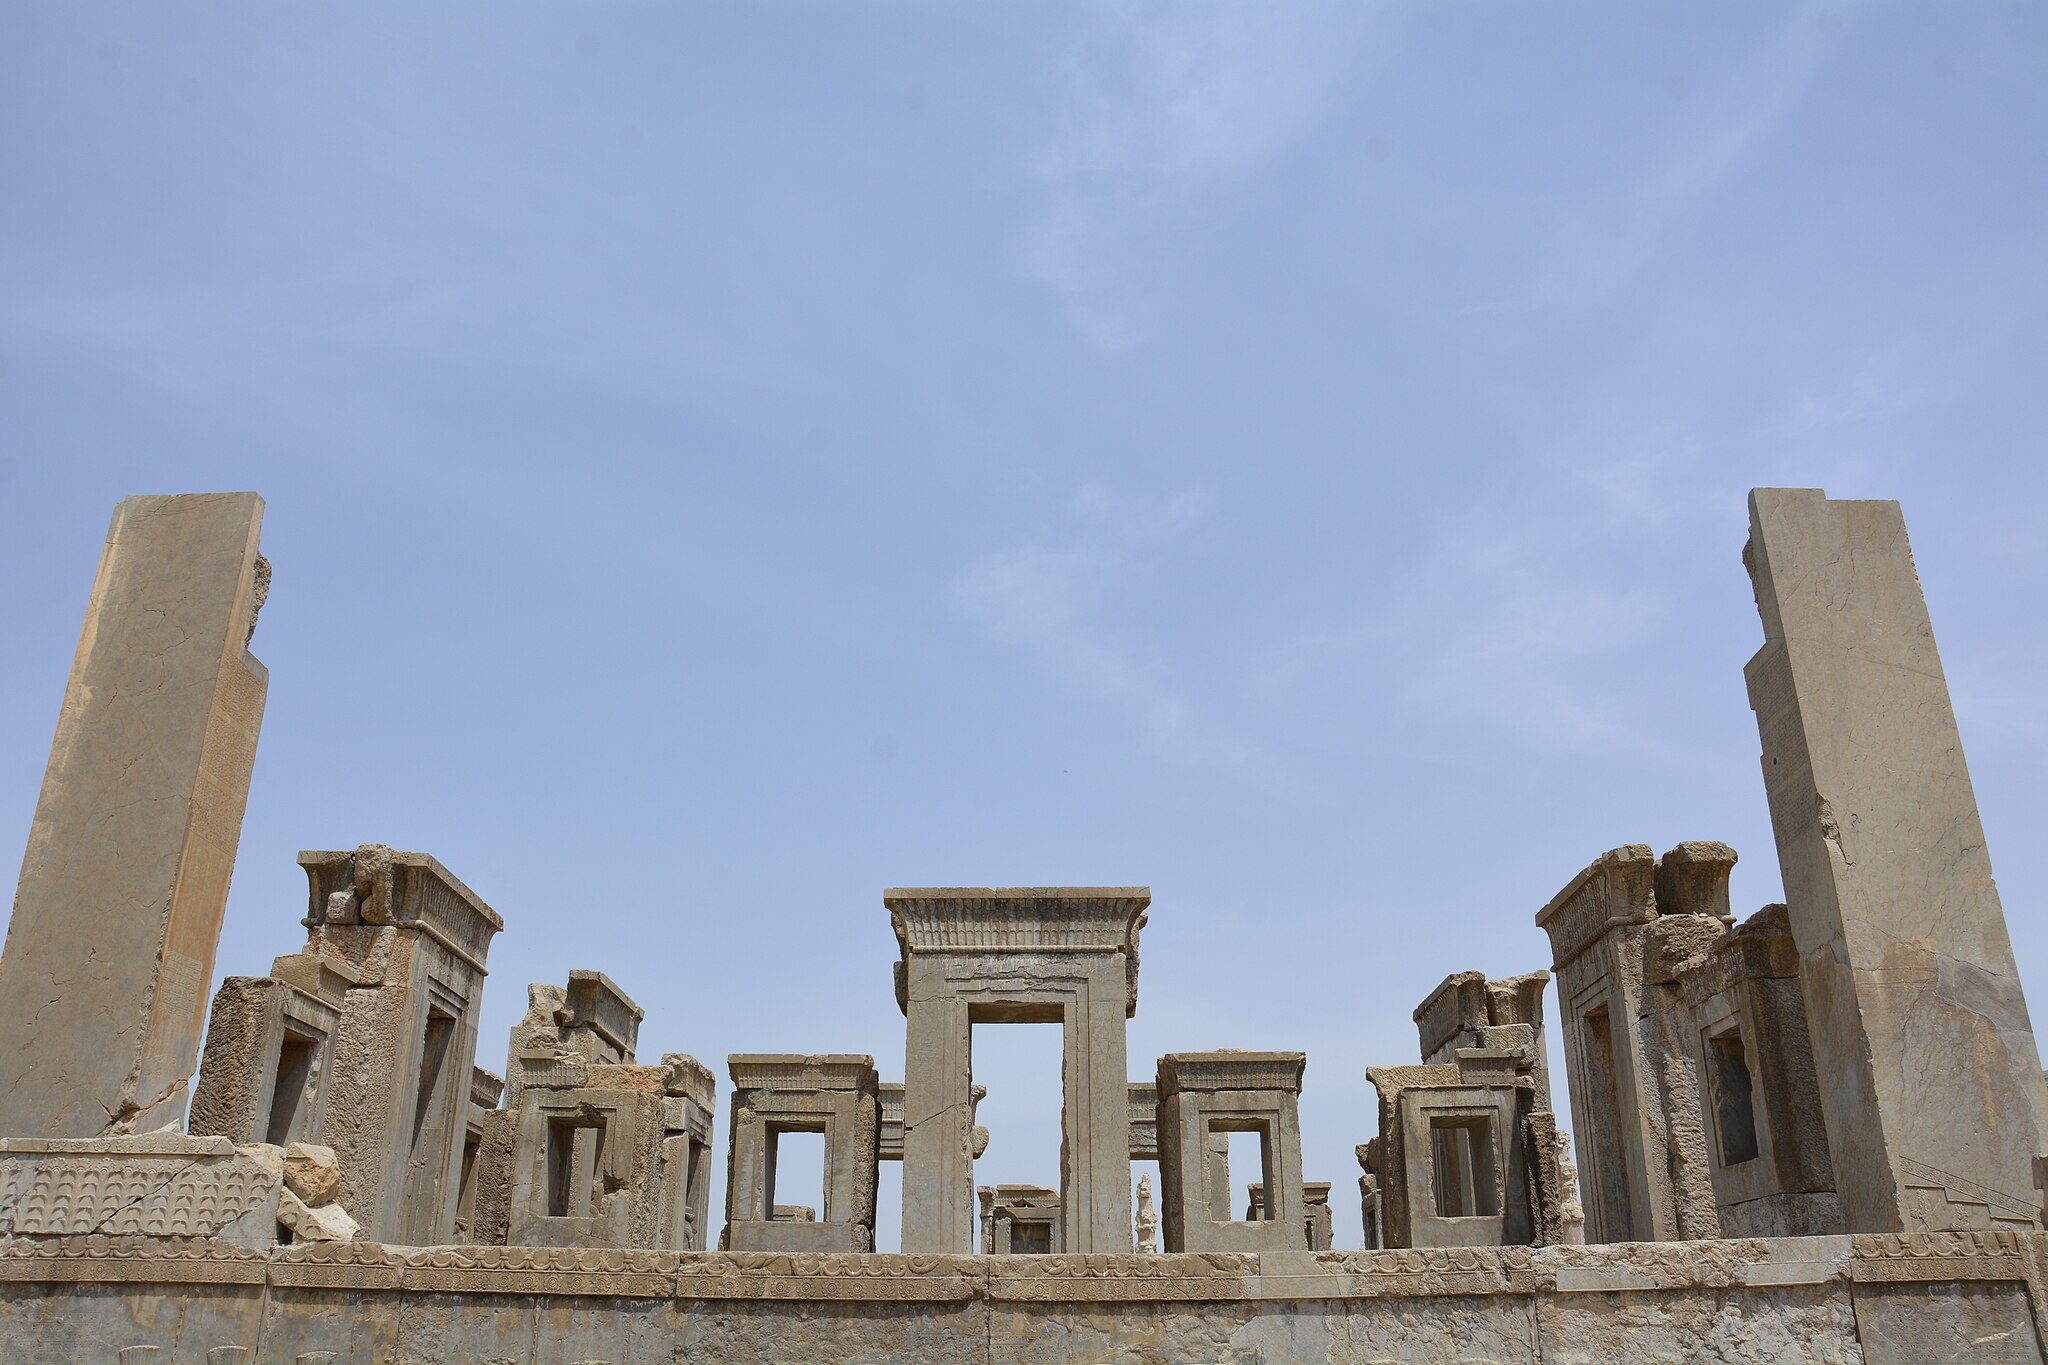
Title: تخت جمشید-3
Date: 2017-10-07
Categories: Palace of Darius I in Persepolis, Self-published work, Images from Wiki Loves Monuments 2017, Cultural heritage monuments in Iran with known IDs, Uploaded via Campaign:wlm-ir, Images from Wiki Loves Monuments 2017 in Iran, Images from Wiki Loves Monuments in Marvdasht, 2017 in Persepolis